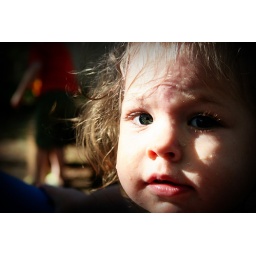
lyra's face covered in dirt and water